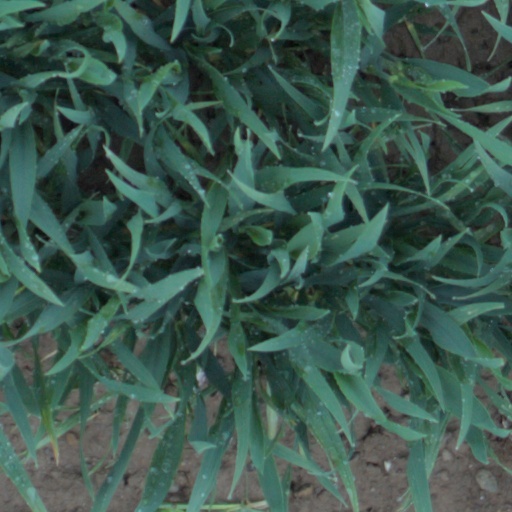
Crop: wheat